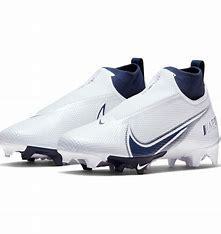
Brand: Nike
Model: Vapor Edge Pro 360 2